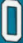
Number: 0